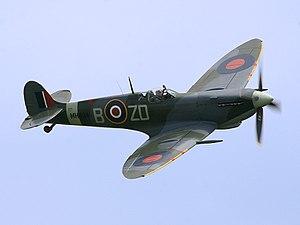
fr:Ray Hanna aux commandes du Spitfire MH434 lors du Flying Legends de fr:2005 Auteur
Sir Winston Churchill [ˈwɪnstin ˈtʃɜːtʃɪl], né le 30 novembre 1874 à Woodstock et mort le 24 janvier 1965 à Londres, est un homme d'État britannique. Sa ténacité face au nazisme, son action décisive en tant que Premier ministre du Royaume-Uni durant la Seconde Guerre mondiale, joints à ses talents d'orateur et à ses bons mots, ont fait de lui un des hommes politiques les plus reconnus du XXᵉ siècle. Ne disposant pas d'une fortune personnelle, il tire l'essentiel de ses revenus de sa plume. Ses dons d'écriture seront couronnés à la fin de sa vie par le prix Nobel de littérature. Il est également un peintre estimé.
La Base Ecole 708 « Commandant Mézergues » est une ancienne base de l'Armée de l'air française, installée à Meknès, dissoute en 1961. Elle hébergeait l'école de chasse « Christian Martell » depuis 1947.
Raynham George Hanna était un pilote et un collectionneur d'avions anglais.
Brendan Eamonn Fergus Finucane dit « Paddy » Finucane est un pilote de chasse irlandais de la Royal Air Force. Il est né le 16 octobre 1920 à Rathmines et mort au combat le 15 juillet 1942 dans la Manche.
Le Supermarine Spitfire est l'un des chasseurs monoplaces les plus utilisés par la RAF et par les Alliés pendant la Seconde Guerre mondiale. Il donna lieu à une diversification et à une multiplicité de versions jamais atteinte auparavant dans l'histoire de l'aviation.
Warbird est un terme aéronautique forgé aux États-Unis à la fin de la Seconde Guerre mondiale et désignant dans ce pays les appareils conçus à l'époque du conflit et actuellement préservés en état de vol. En français, on emploie le terme « coucou » comme dans « un vieux coucou », « les coucous de 1914 », « un pauvre coucou militaire ».